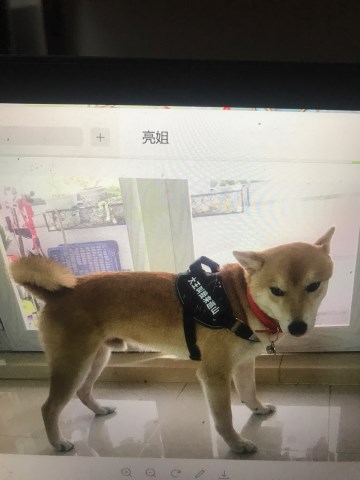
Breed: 1043-n000001-Shiba_Dog